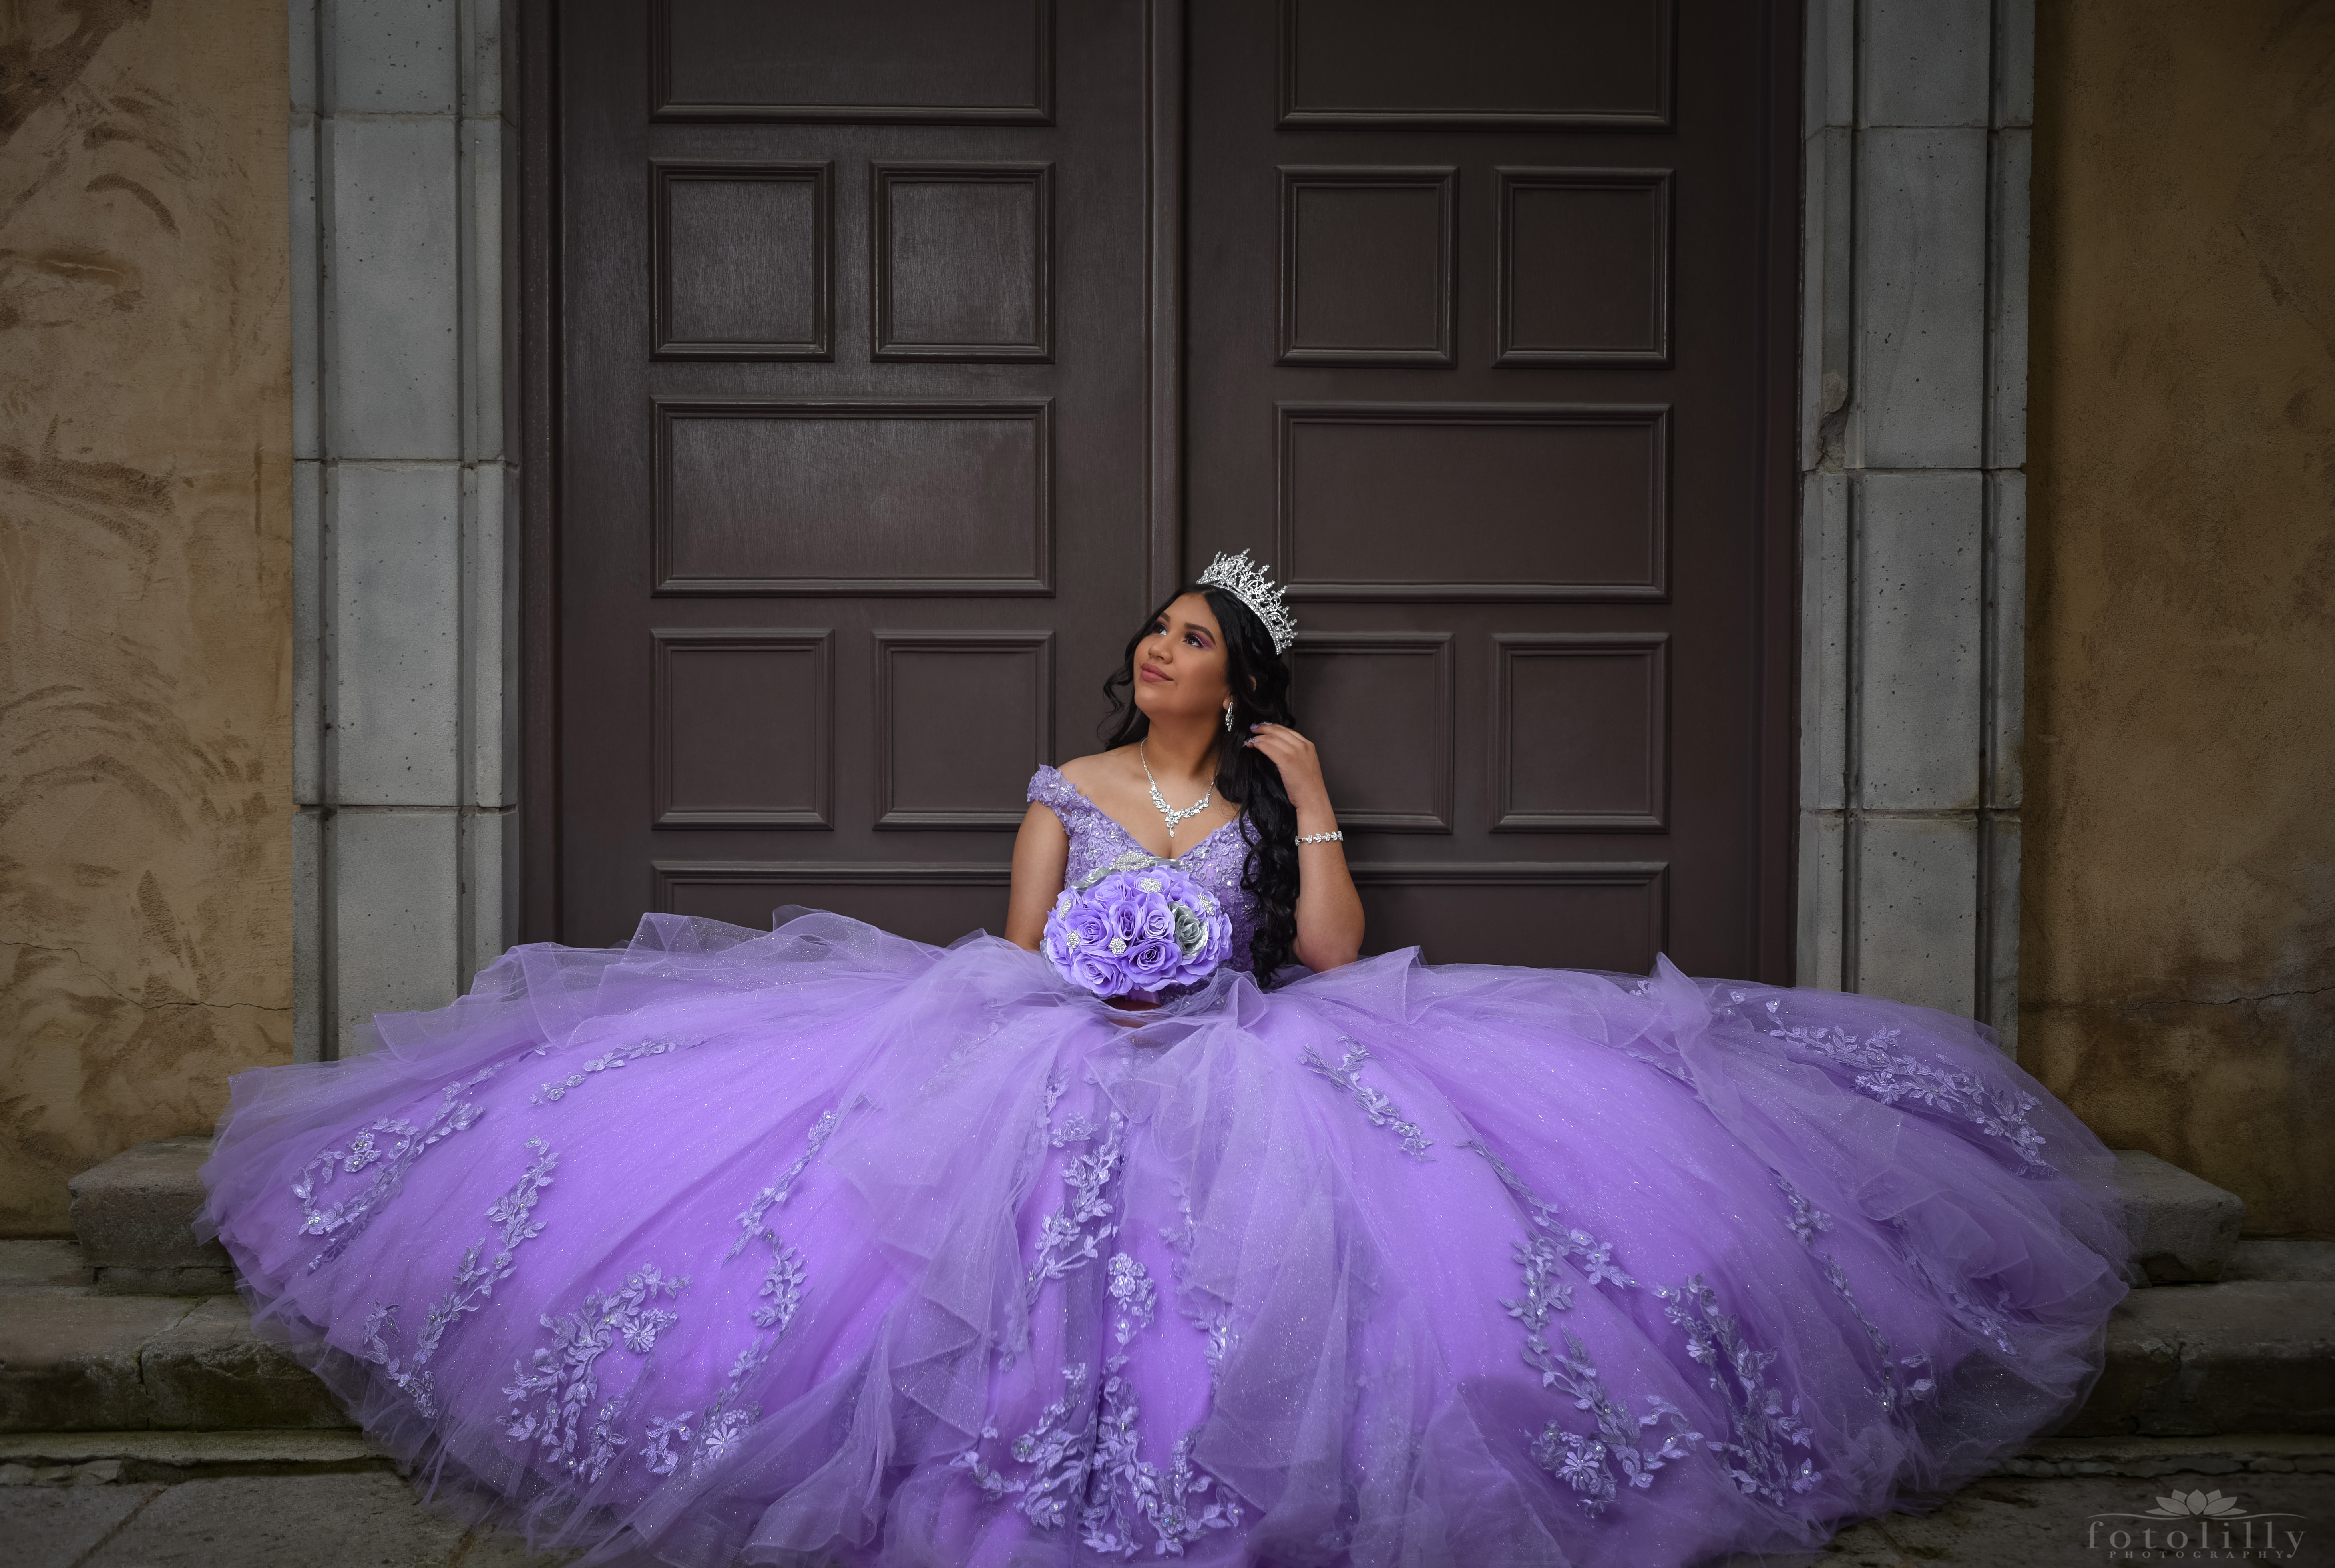
dress, photography, wedding dress, shoulder, purple, door, bridal clothing, flash photography, gown, bridal party dress, bride, happy, pink, Strapless dress, fashion design, entertainment, headpiece, formal wear, bridal accessory, performing arts, magenta, petal, electric blue, haute couture, performance art, event, fun, costume design, costume, tradition, wedding, fashion accessory, a line, public event, wedding ceremony supply, sitting, photo shoot, hair accessory, performance, ceremony, model